Palace of Duques de Pastrana

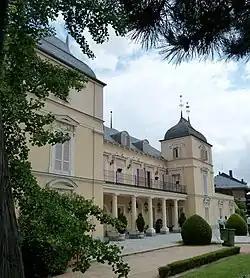

The Palace of Duques de Pastrana (Spanish: "Palacio de los Duques de Pastrana") is a palace located in Madrid, Spain. It was declared "Bien de Interés Cultural" in 1979.